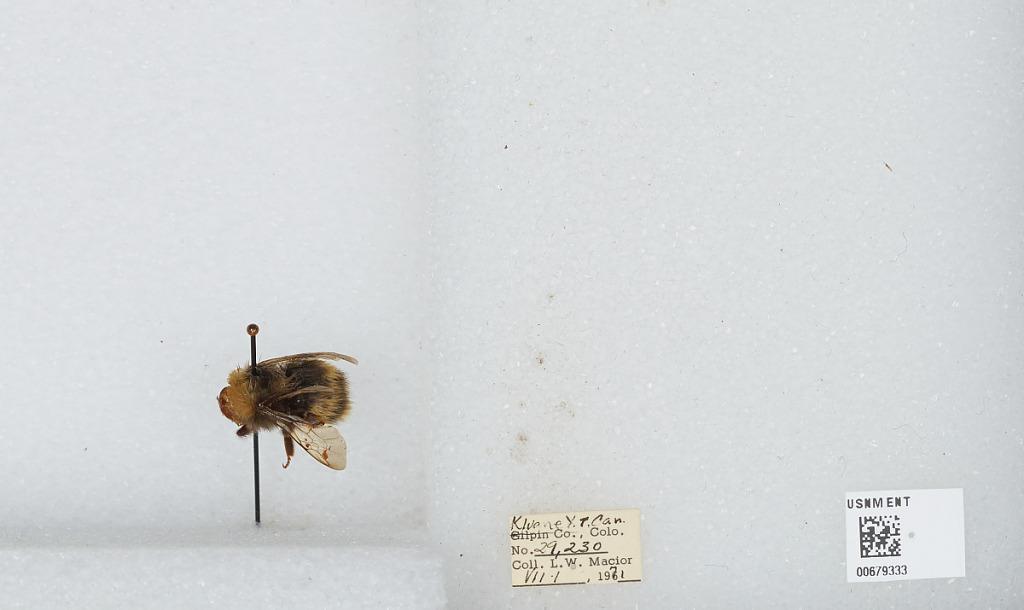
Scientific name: Bombus (Bombus) occidentalis Greene
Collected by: L. Macior
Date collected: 1971-7-1
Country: Canada
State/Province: Yukon Territory
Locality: Kluane
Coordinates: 60.75, -139.5